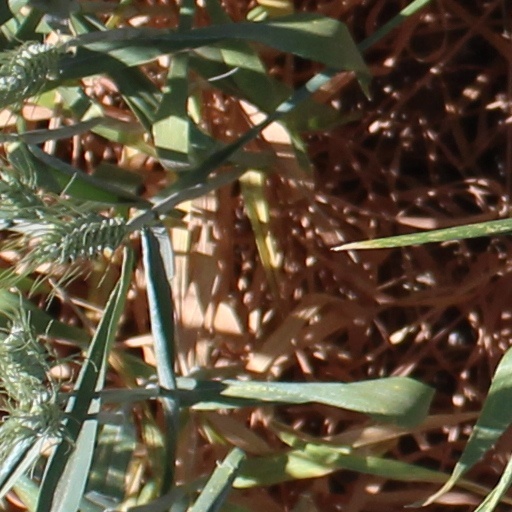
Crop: wheat